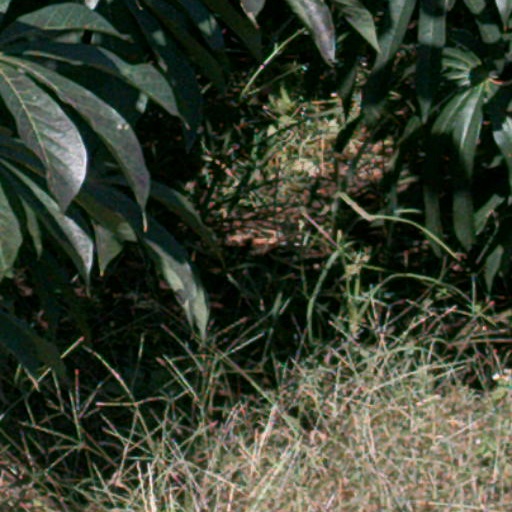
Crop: cassava